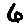
Label: 6